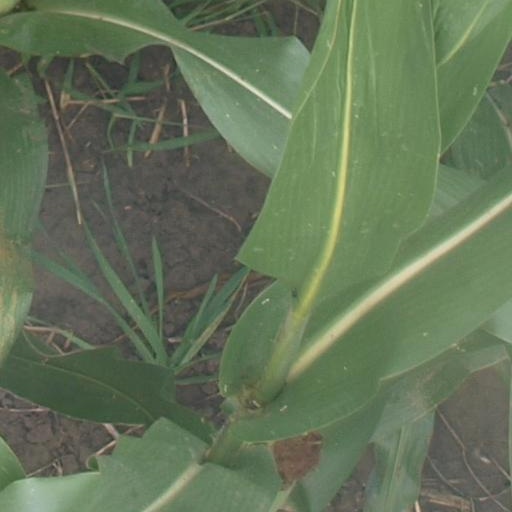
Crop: maize; corn